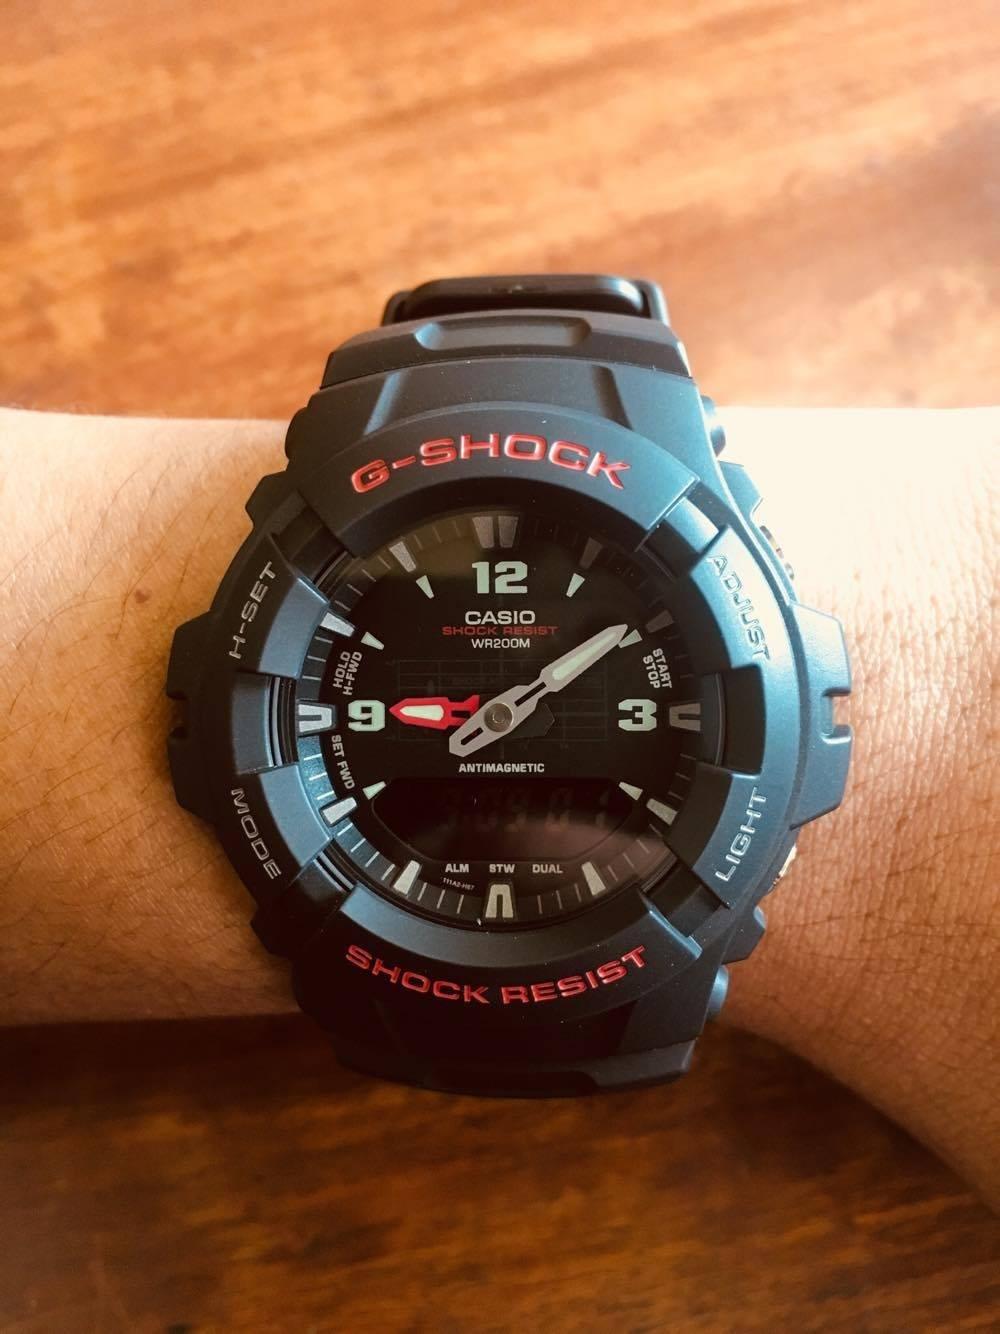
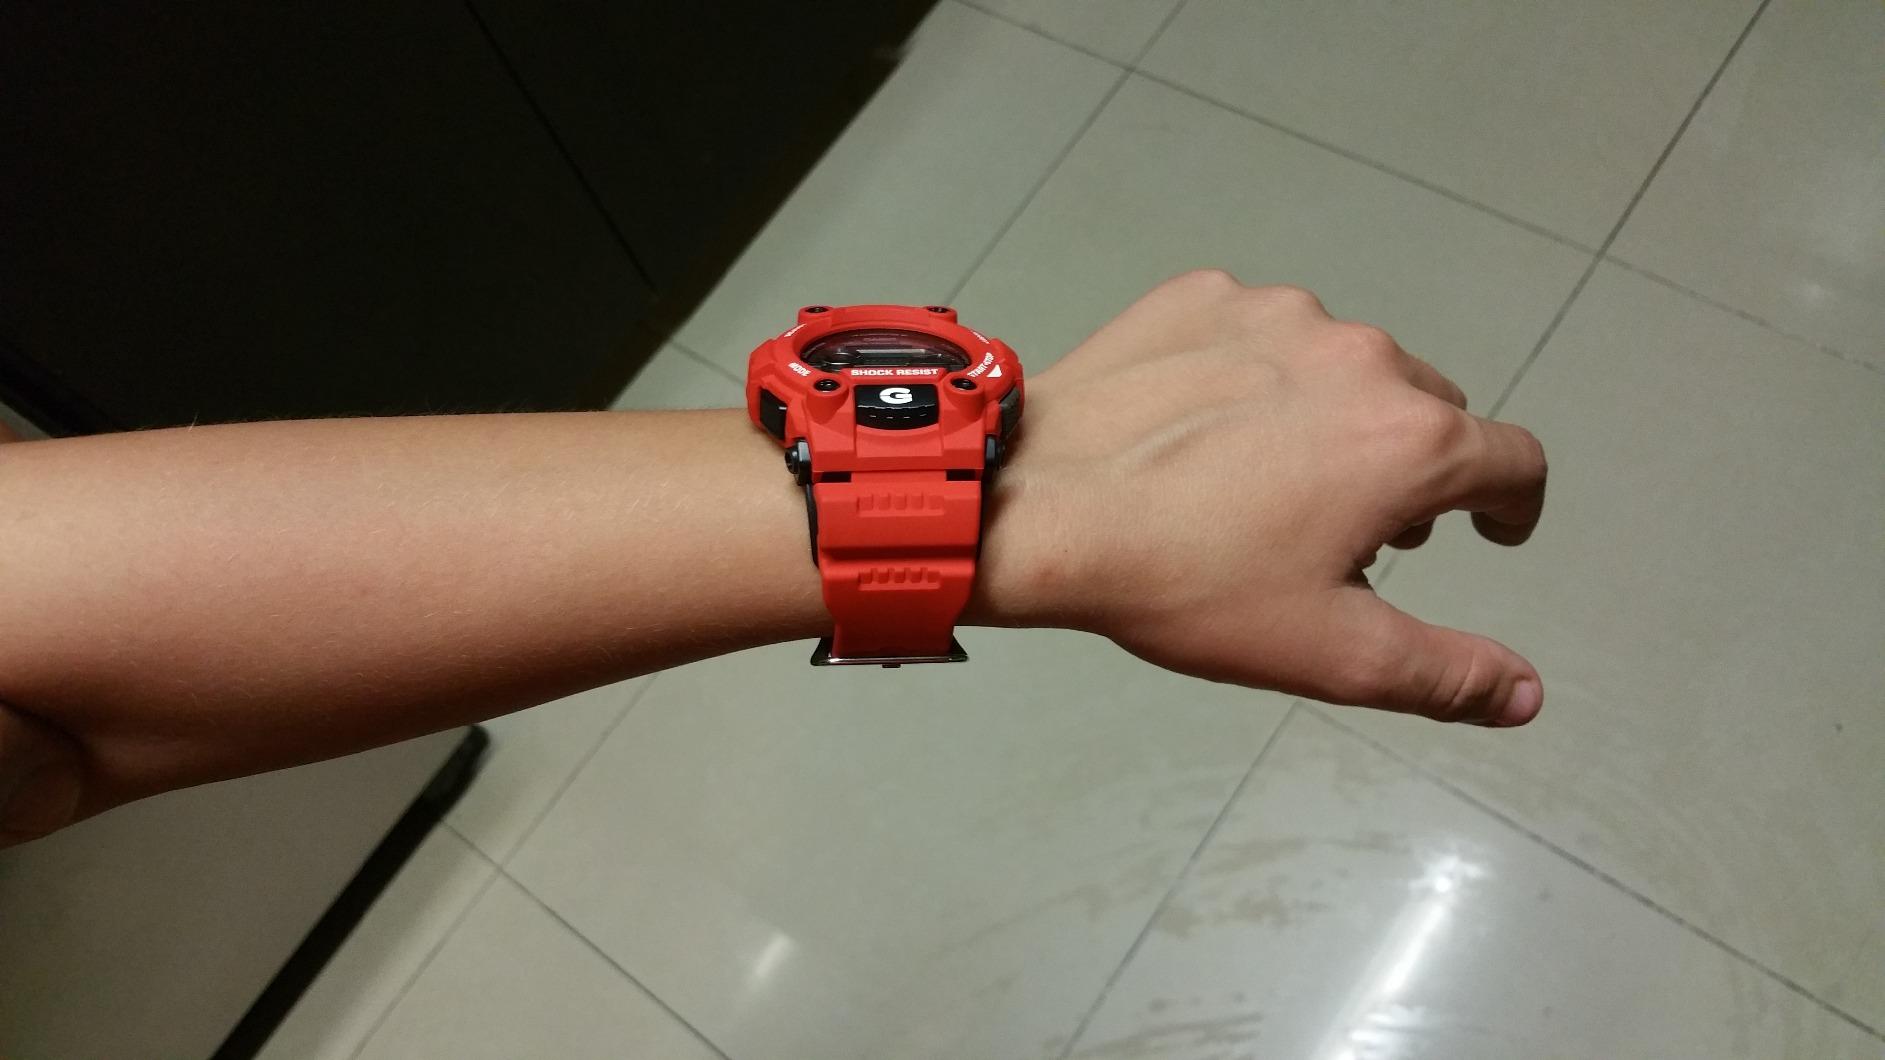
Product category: accessories_watch
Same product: no